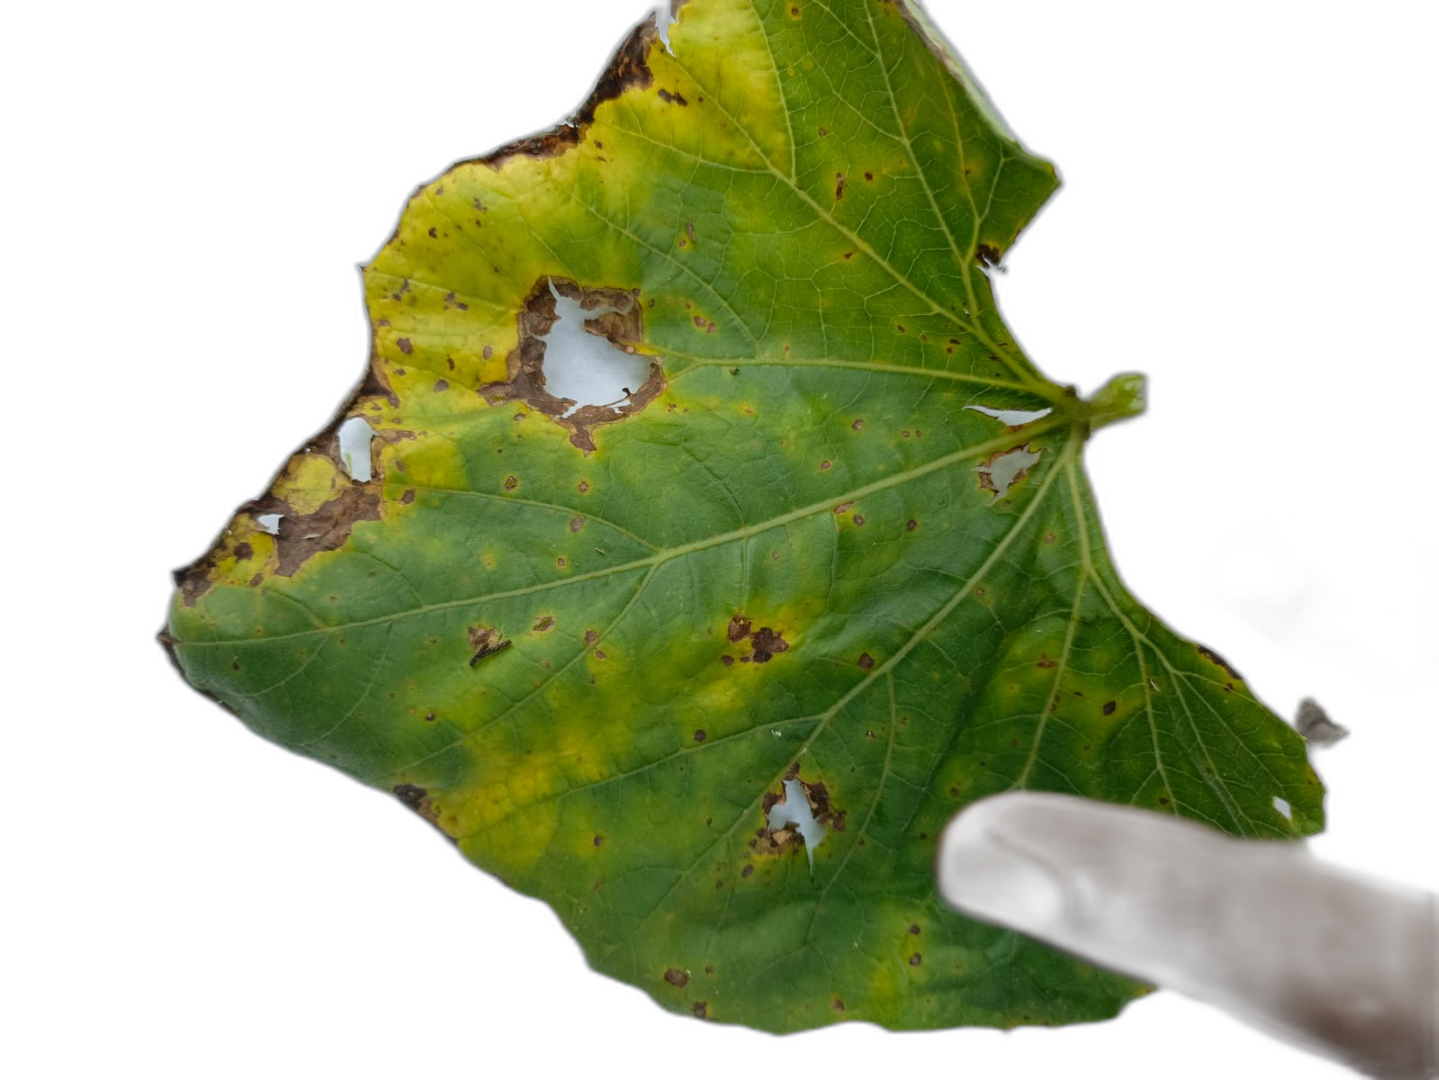
Crop: Bottle Gourd
Label: Downy_Mildew